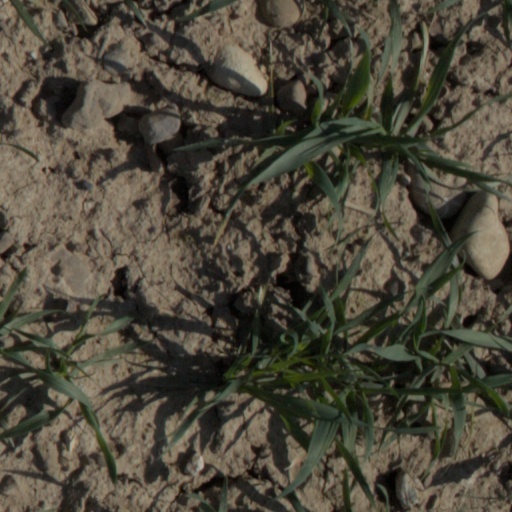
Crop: wheat